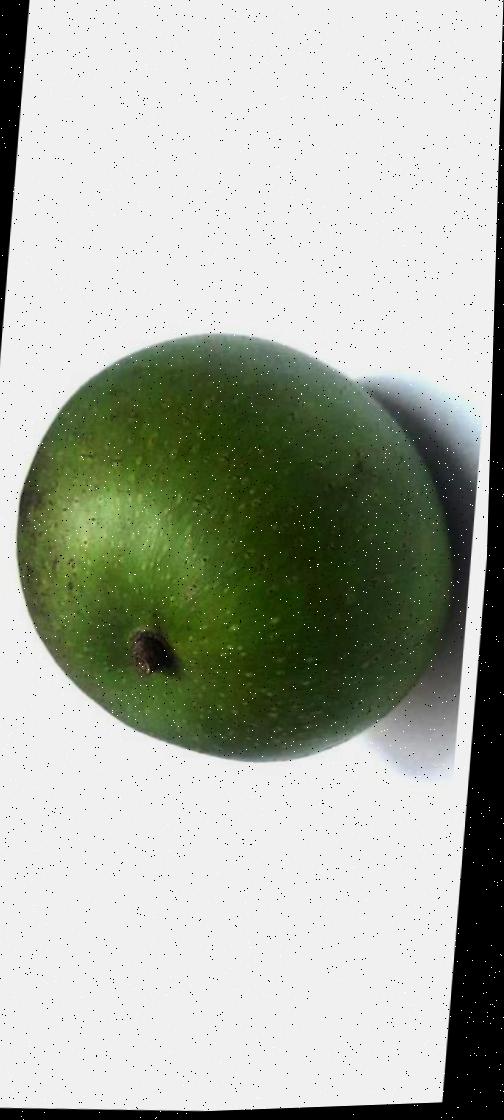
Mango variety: Ashshina Zhinuk